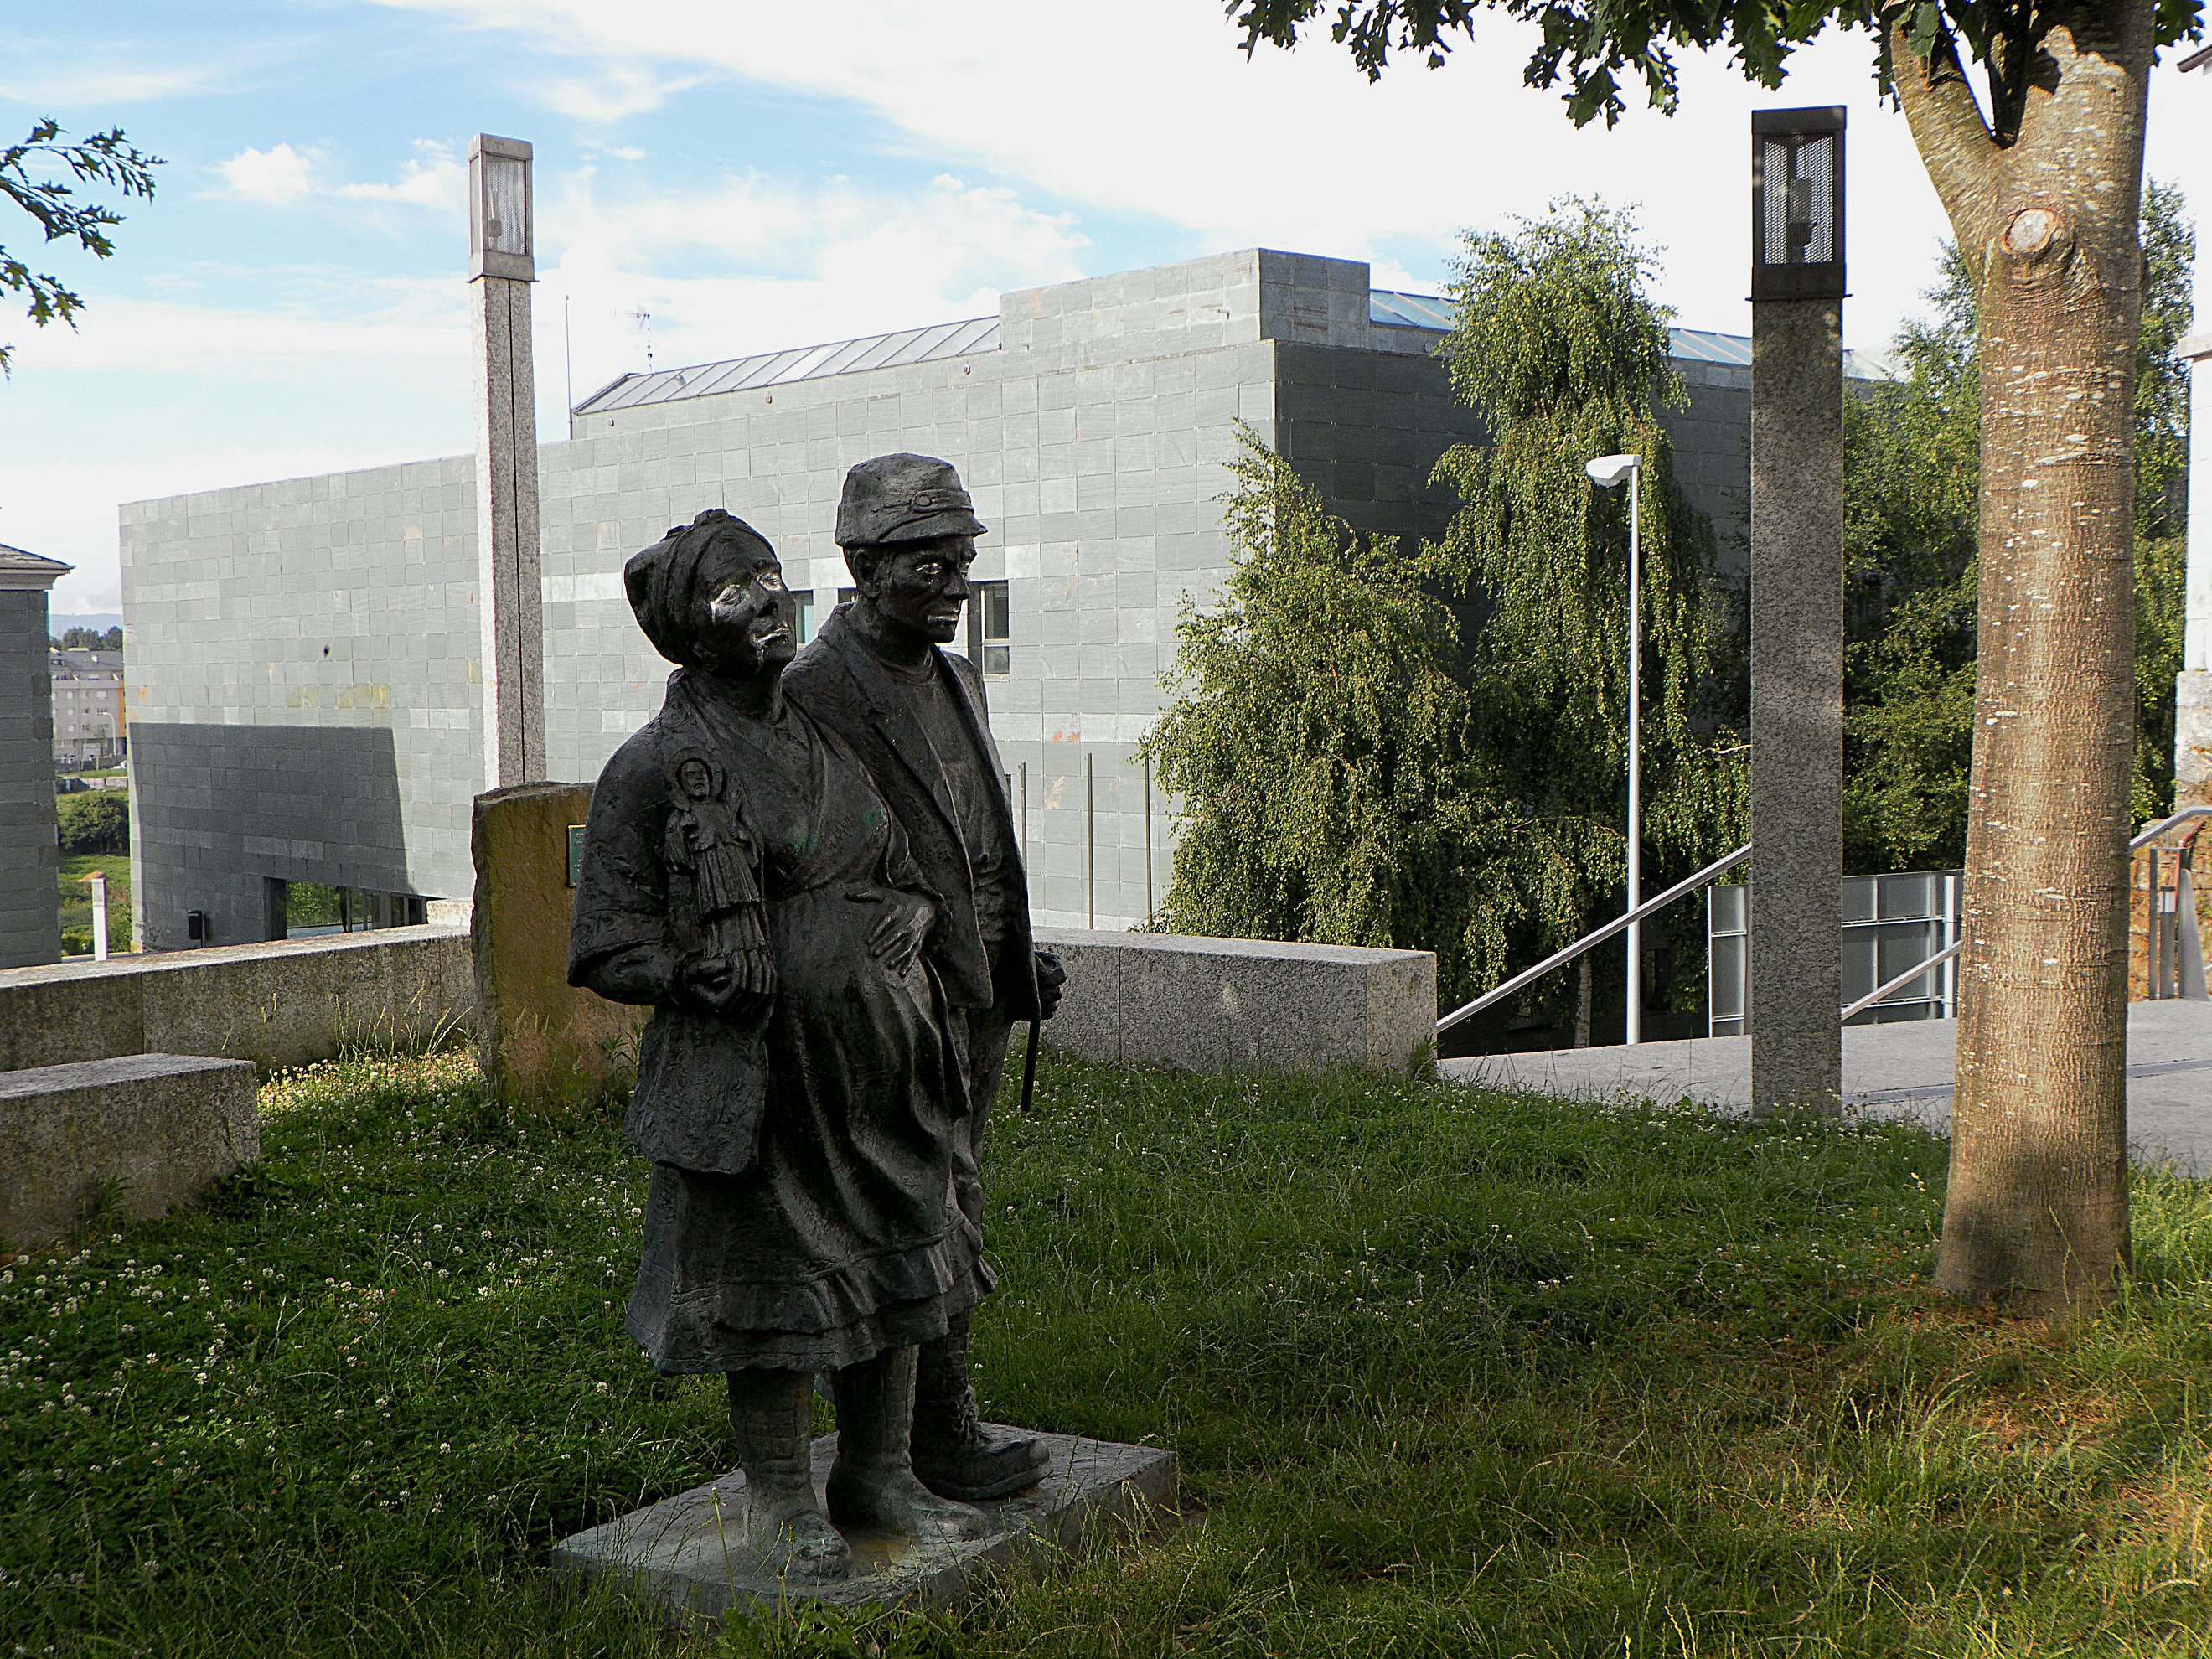
monument, statue, sculpture, memorial, art, spain, galicia, lugo, espana, ggl1, galiza, vilalba